Hungarian comics

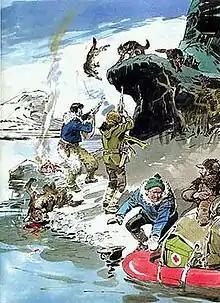
A splash page from the 1983 version of Plutonia (Utazás Plutóniába). Art by Ernő Zórád

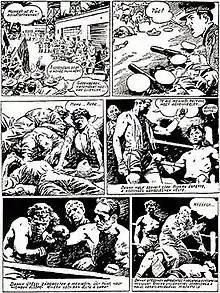
A page from the adaptation of Jack London's The Mexican. Art by Imre Sebők, 1959

Ernő Zórád ended his professional relationship with Tibor Cs. Horváth and wrote his own comic scripts. Luckily Zórád was not just a great artist, but also a talented storyteller: these comics came much closer to the medium's own language. He also made experimental collage comics in the early seventies attracting international attention. These works were invited to the "Salone Internazionale del Comics" festival in 1970 but his portfolio – due to Hungarian bureaucracy – has arrived late. Furthermore, the works has been stolen from the festival. By the late seventies the classic trio of Hungarian comics creators disappeared: Korcsmáros died in 1975, Sebők died in 1980 and Zórád retired temporarily. Since young talents were not introduced during the preceding three decades (except for Attila Fazekas), many mark these years the end of Hungarian comics' golden age.